London Bridge

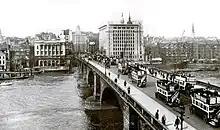
New London Bridge in 1927

In 1799, a competition was opened to design a replacement for the medieval bridge. Entrants included Thomas Telford; he proposed a single iron arch span of , with centre clearance beneath it for masted river traffic. His design was accepted as safe and practicable, following expert testimony. Preliminary surveys and works were begun, but Telford's design required exceptionally wide approaches and the extensive use of multiple, steeply inclined planes, which would have required the purchase and demolition of valuable adjacent properties.